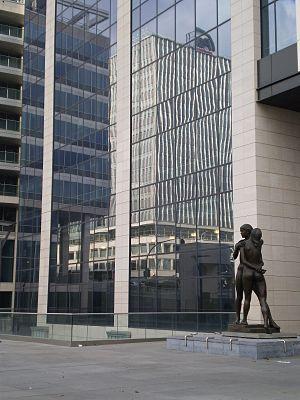
Tour des Finances Bruxelles
Abraham Nathan Neuman, dit Nathanaël ou Nat Neujean, né à Anvers le 5 janvier 1923 et mort à Bruxelles le 4 février 2018, est un sculpteur belge.
La Tour des Finances est un immeuble de grande hauteur construit dans le nord-est du centre de Bruxelles par les architectes Hugo Van Kuyck, Marcel Lambrichs, Léon Stynen et Jaspers-Eyers.